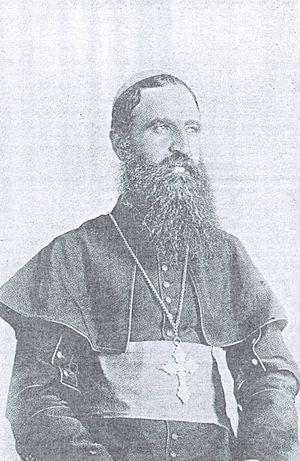
Ignace Éphrème II Rahmani fut patriarche de l'Église catholique syriaque du 9 octobre 1898 au 7 mai 1929.